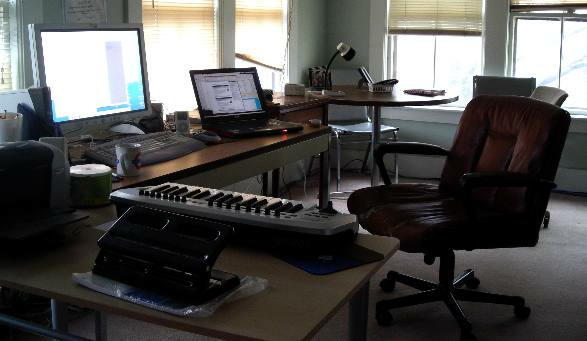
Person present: No